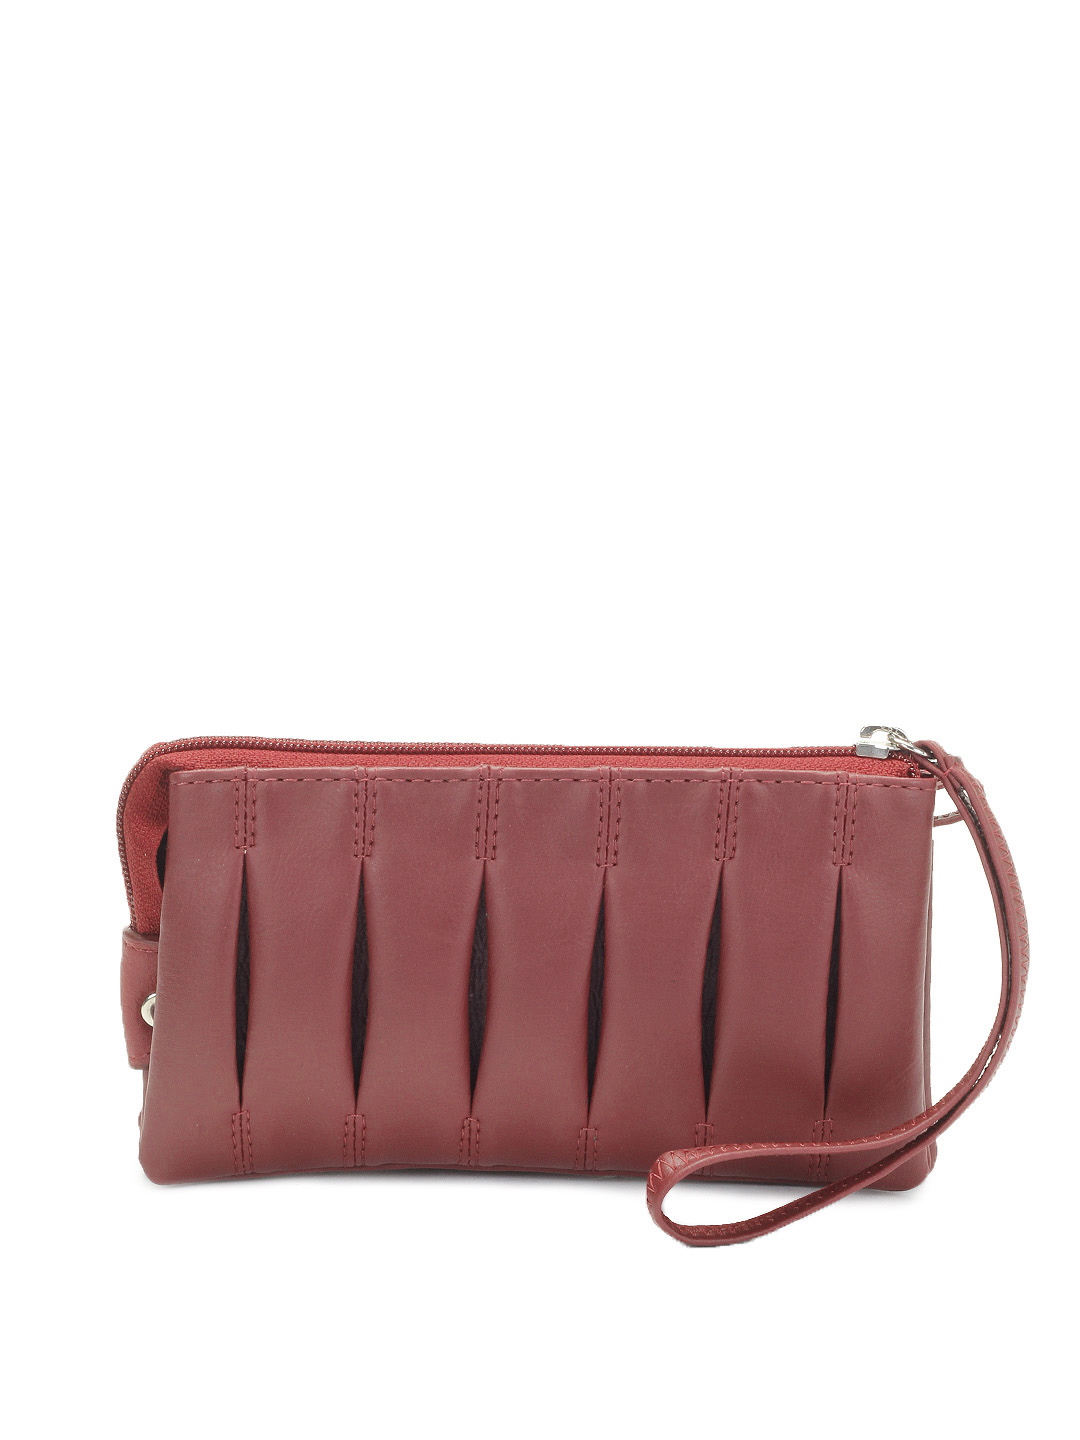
Baggit Women Maroon Purse
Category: Accessories / Bags / Clutches
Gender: Women
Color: Maroon
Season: Summer 2012
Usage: Casual